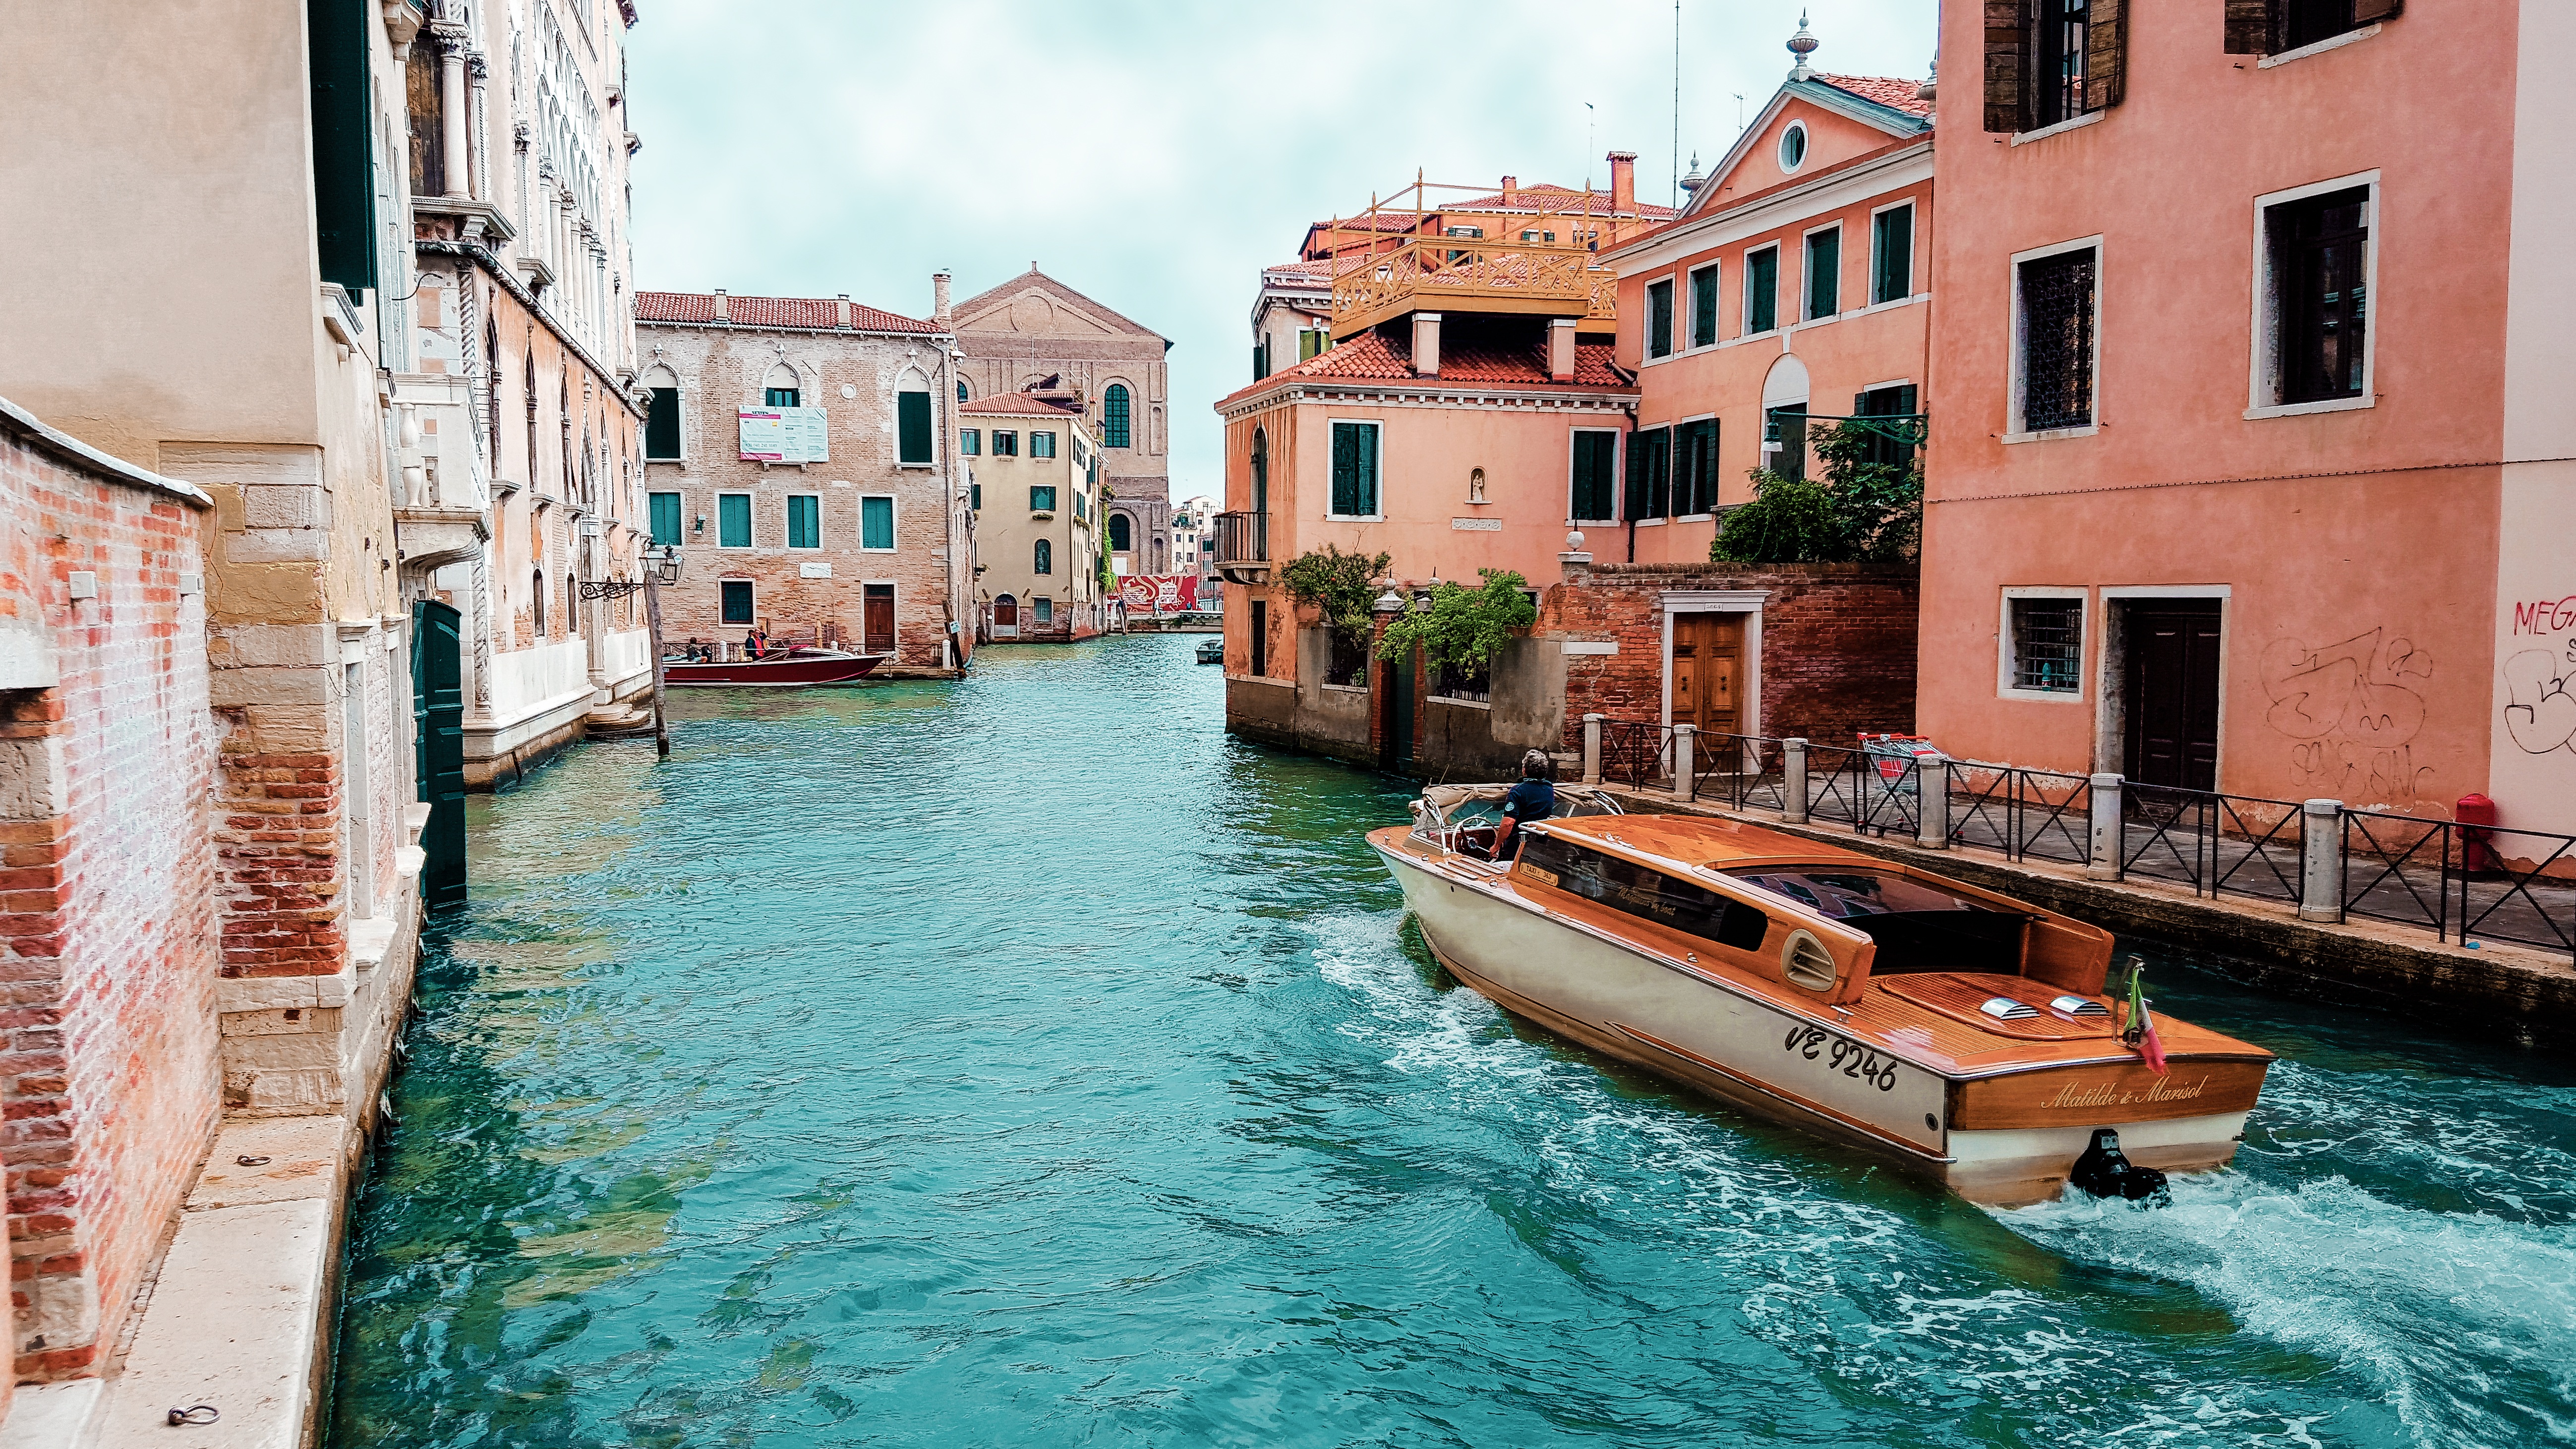
landscape, sea, water, light, cloud, architecture, sky, boat, street, town, old, city, river, canal, cityscape, vacation, vehicle, human, italy, blue, environmental, waterway, clouds, background, on, ruins, boats, marine, wallpaper, v, channel, waters, landform, venetian, vittorio emanuele monument, venetian square, venice river, geographical feature